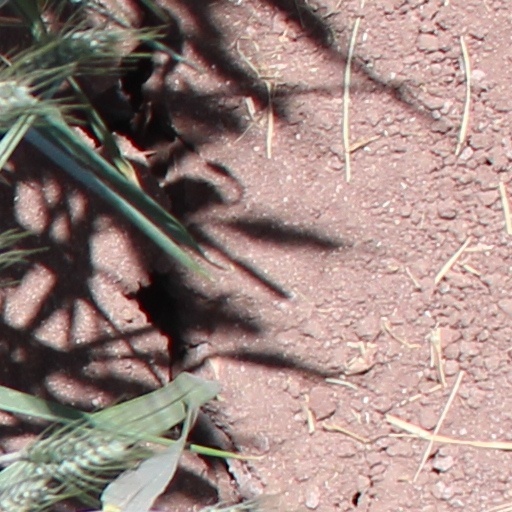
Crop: wheat